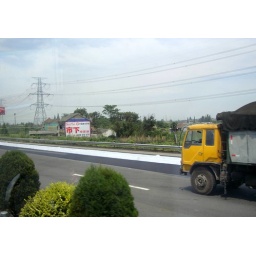
More road building all over